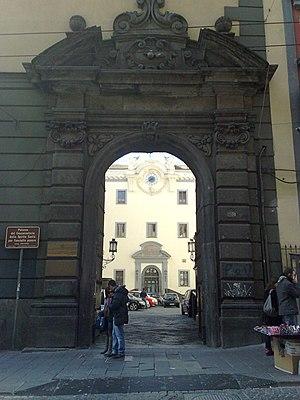
La basilique du Saint-Esprit ou complexe du Saint-Esprit est une basilique de Naples située sur la Piazza Sette Settembre, le long de la Via Toledo, en face du Palazzo Doria d'Angri.